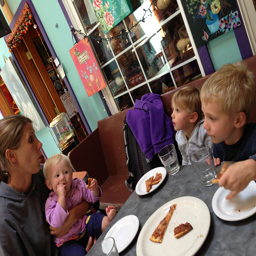
A family is sitting around a table eating some snacks.
little kids sitting around a table while eating a pizza
three children and a woman sitting at a table eating
A group of children sitting around a dinner table.
A family of four sits and eats pizza at a cafe.